Harley-Davidson FL

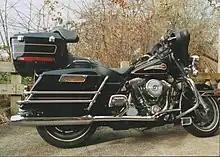
Electra Glide

The FL model was given a new frame in 1958. This frame included a rear swingarm suspended by a pair of coil-over-shock suspension units. In honor of this fully suspended chassis, the FL's model name was changed from Hydra-Glide to Duo-Glide.